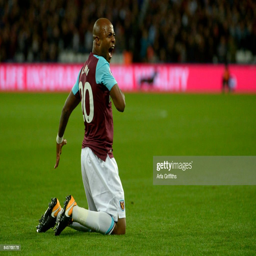
soccer player celebrates his goal during the match .